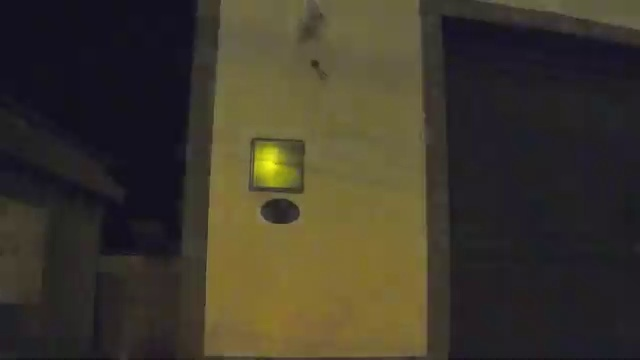
Fire: no
Smoke: no